Grigore Vasiliu Birlic

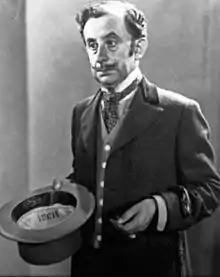

In 1933, director Aurel Maican brought him to Bucharest where he performed in plays such as ""Vârcolacul""("The Werewolf), ""Micul Weber"" ("Little Weber") and ""Prostul din baie""("The Idiot in the Bathroom"). Grigore Vasiliu was nicknamed "Breloc" ("Pendant") after playing in 's "Corabia lui Noe" ("Noah's Ark").